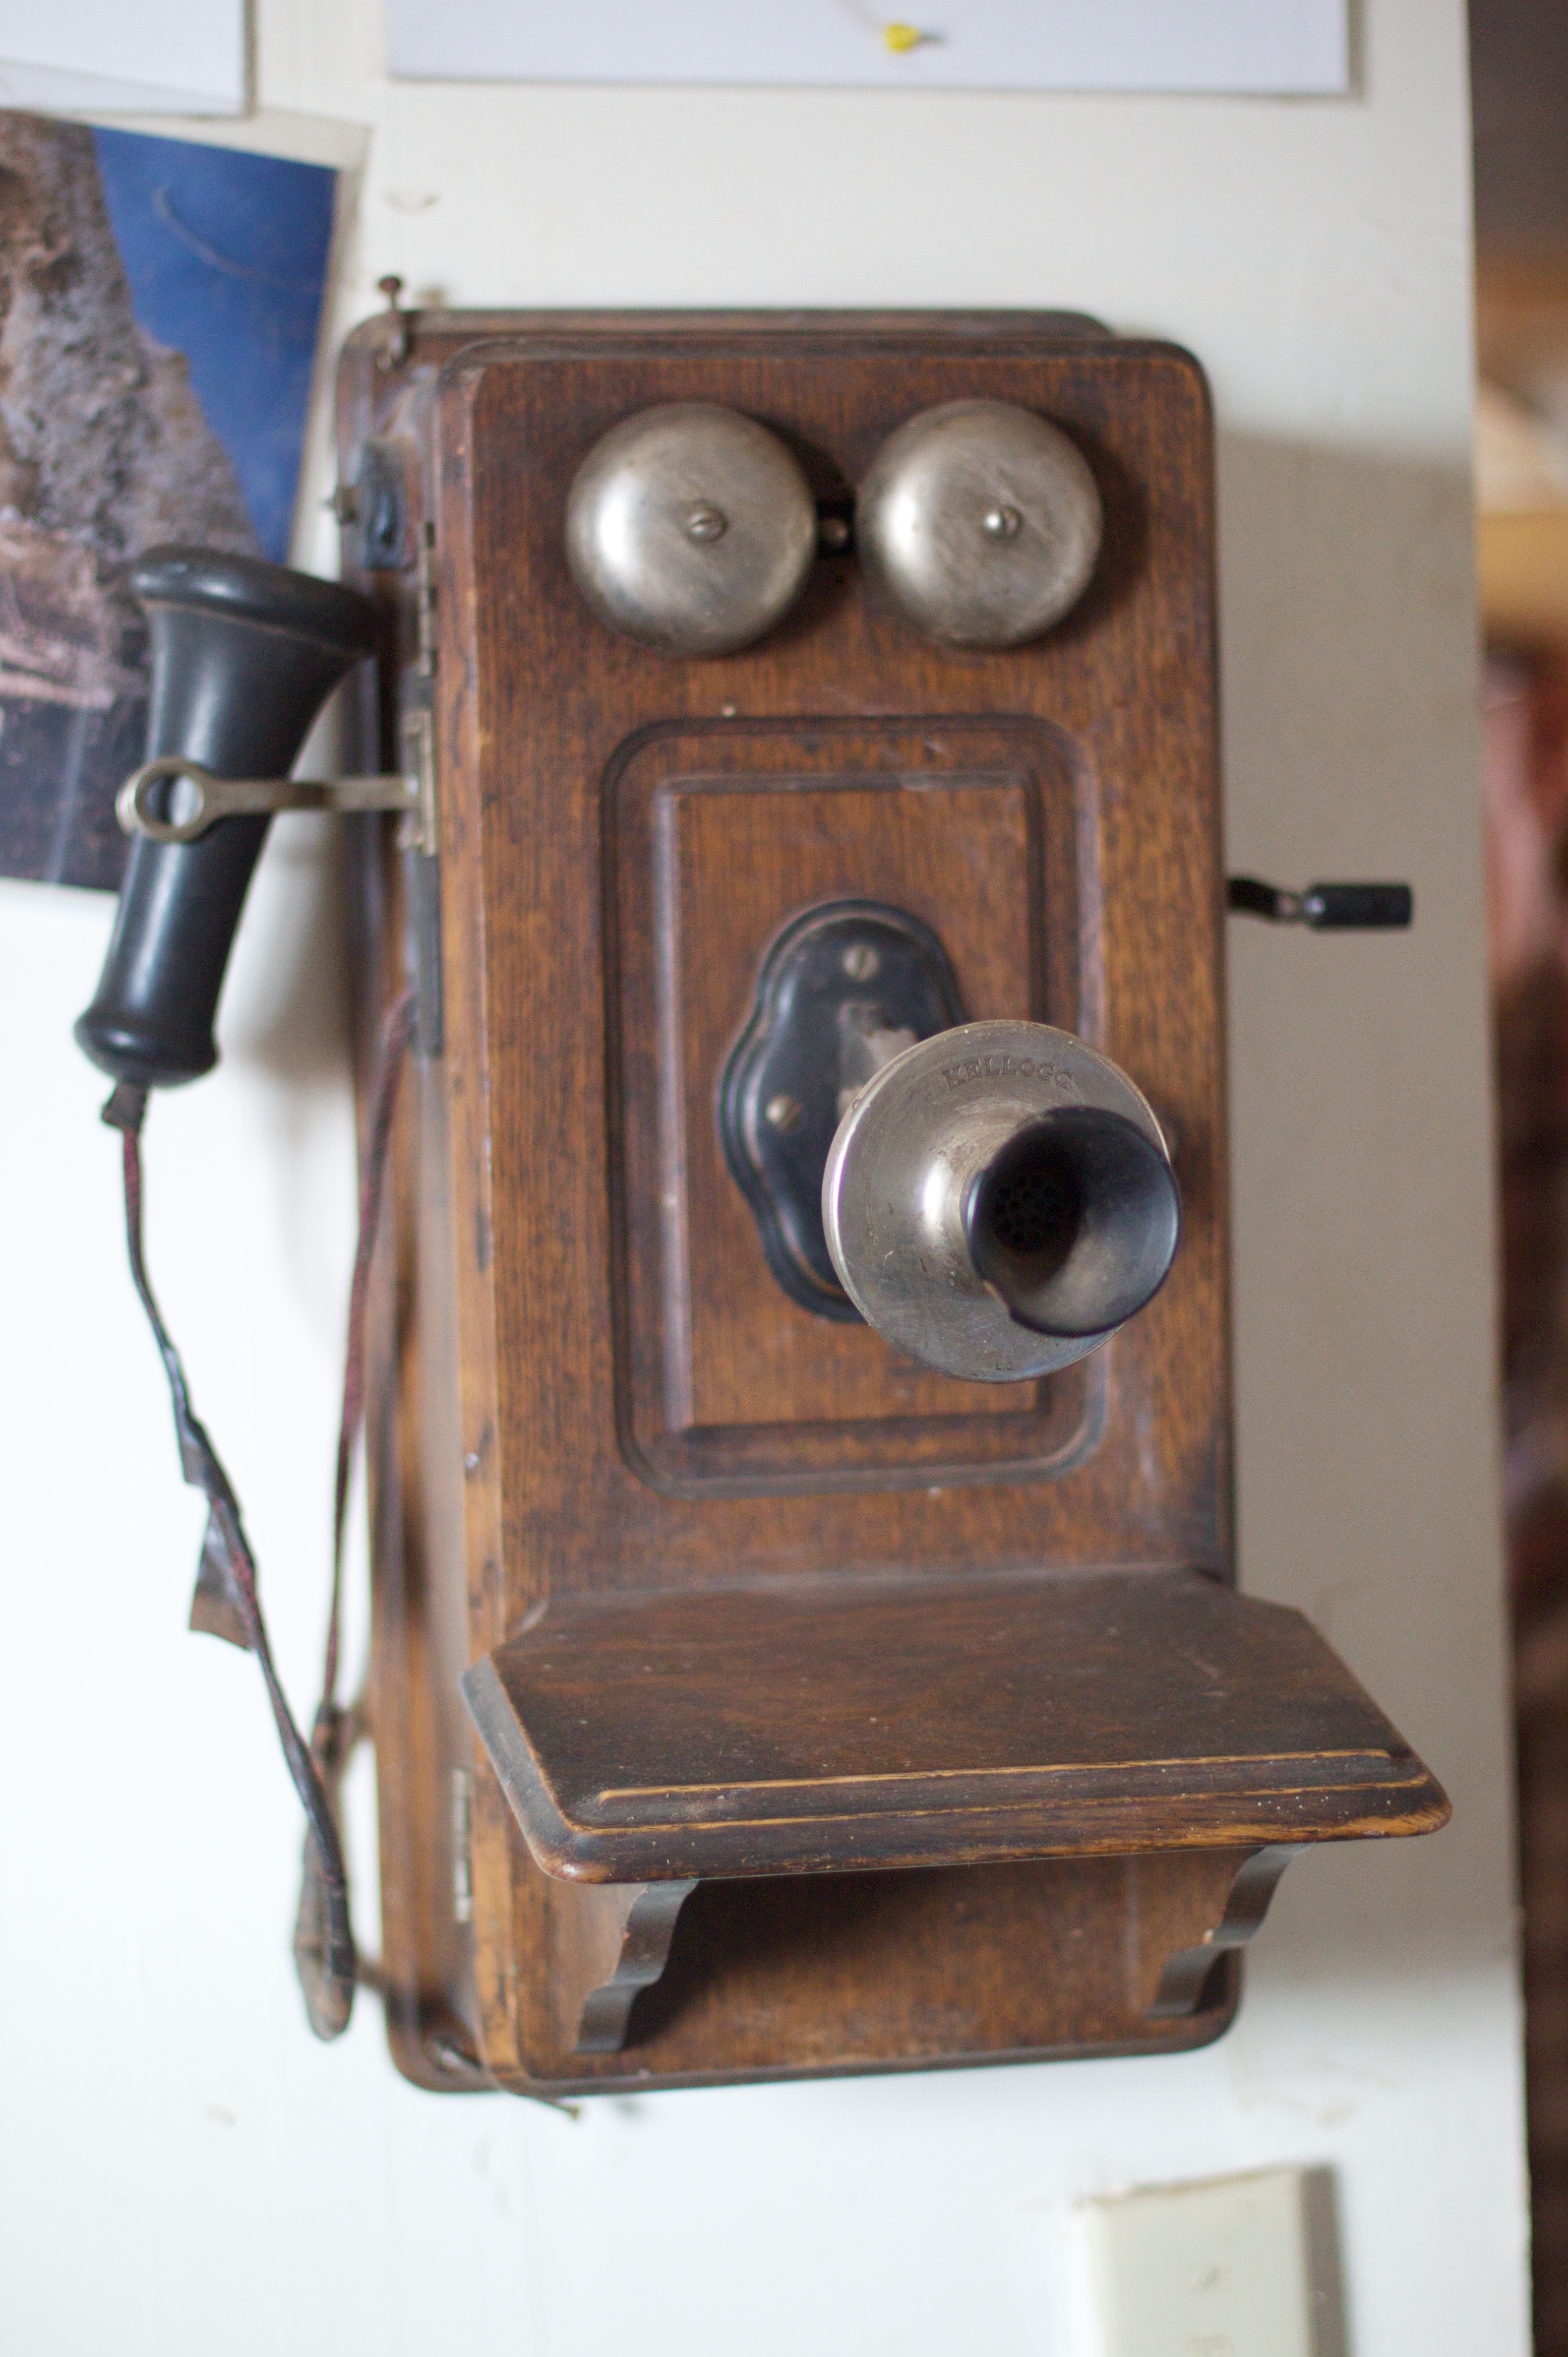
wood, technology, antique, radio, rockartranch, man made object